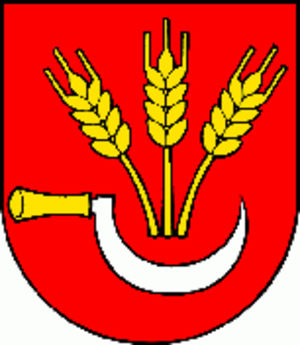
Hoste est un village de Slovaquie situé dans la région de Trnava.